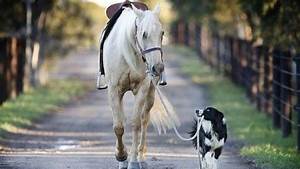
Label: cavallo